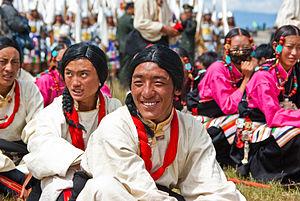
Les Tibétains, ou autrefois Thibétains forment un des peuples natifs du Tibet. Ce terme peut également être utilisé pour dénommer tout habitant du Tibet, quel que soit ses origines.
Les groupes ethniques du plateau du Tibet sont nombreux. Certains sont sur le plateau depuis des millénaires, d'autres sont originaires d'autres régions de Chine ou d'autres pays d'Asie, d'autres encore sont originaires du plateau du Tibet et ont majoritairement migré vers d'autres régions de la Chine ou de l'Asie. Ils ne sont pas, à l'instar des Golok ou des Moso, forcément comptés comme des groupes ethniques distincts officiels de la République populaire de Chine, mais peuvent être regroupés dans de plus importants groupes ethniques, les groupes étant créé au début de la république, et les divisions des ethnologues ayants changé avec le temps. Enfin, cela ne reflète que la situation sous la République de Chine, et pas la situation du Tibet, lorsqu'il faisait partie de la Chine de la dynastie Yuan ou de celle de la Dynastie Qing.